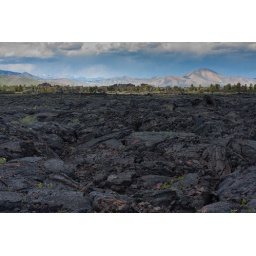
Taken when a sudden cloud blocked the sun from shining. A thunderstorm came rolling in from the mountains ahead.